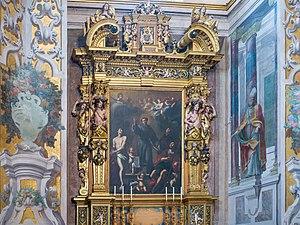
Francesco Paglia, est un peintre italien qui fut actif à Brescia à la fin de la période baroque.